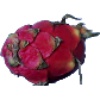
Label: Pitahaya Red 1